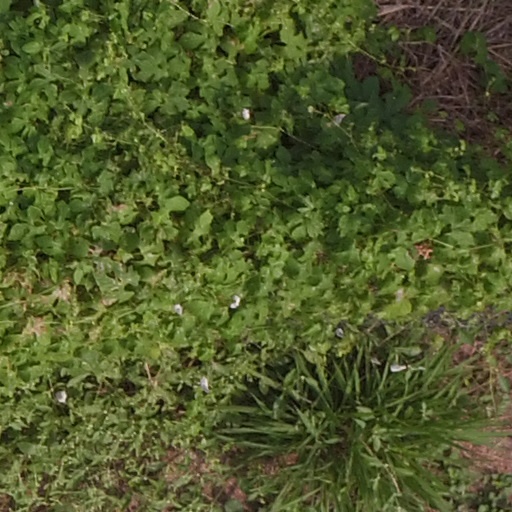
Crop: maize; corn